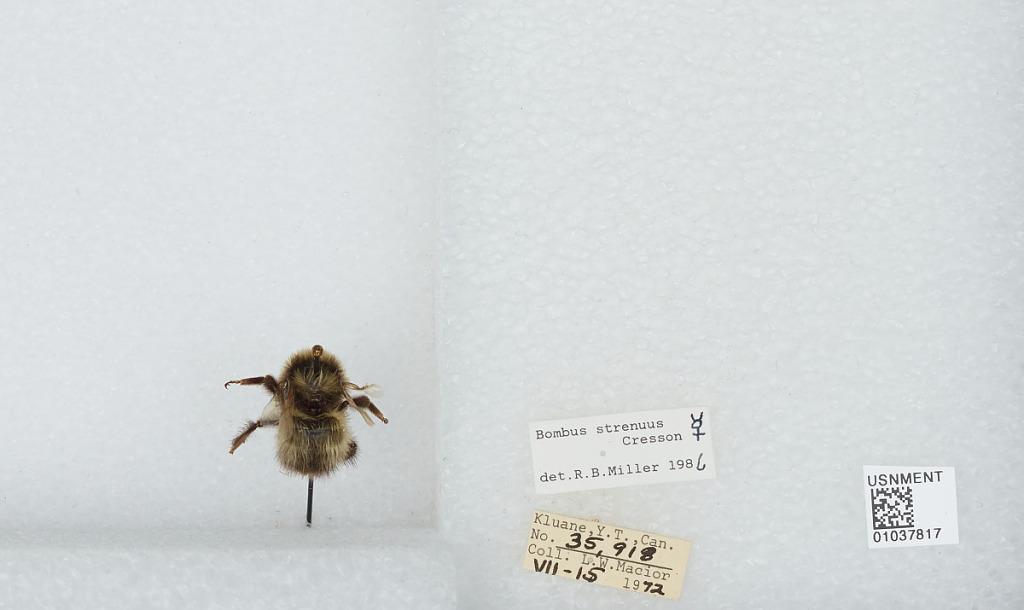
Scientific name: Bombus (Alpinobombus) neoboreus Sladen
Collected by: L. Macior
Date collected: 1972-7-15
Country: Canada
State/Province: Yukon Territory
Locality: Kluane
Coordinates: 60.75, -139.5
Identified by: Miller, R. B.